Battle of the Big Hole

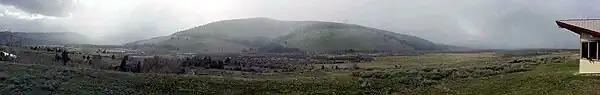
Big Hole Battlegrounds, 2003

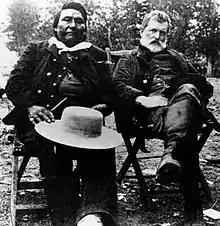
Chief Joseph and Col. John Gibbon met again on the Big Hole Battle site in 1889

The battle was costly for both sides. Gibbon's force was unfit to pursue the Nez Perce. Gibbon suffered 29 dead (23 soldiers and six civilian volunteers) and 40 wounded (36 soldiers and four civilians) of whom two later died. His casualties amounted to more than 30 percent of his force. No precise estimate of Nez Perce casualties exists although their total dead probably amounted to between 70 and 90, of whom less than 33 were warriors and most were women and children. Yellow Wolf claimed that only 12 "real fighters, but our best" died in the battle. Chief Joseph and his brother Ollokot's wives were wounded.